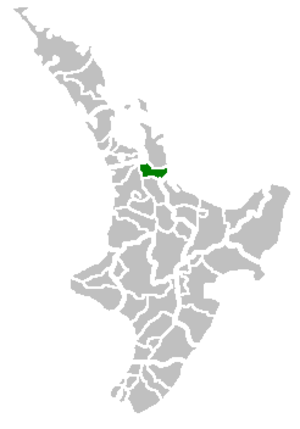
Le district de Hauraki est situé dans l'île du Nord de la Nouvelle-Zélande, au sud-est d'Auckland.